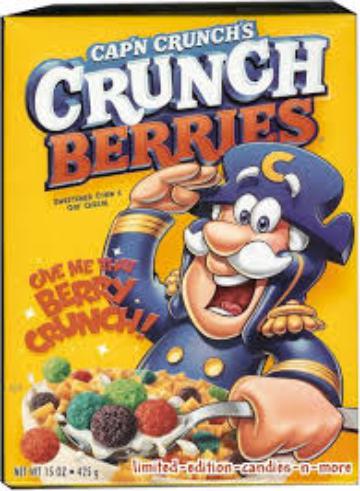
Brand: Cap'n Crunch Crunch Berries
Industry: Food